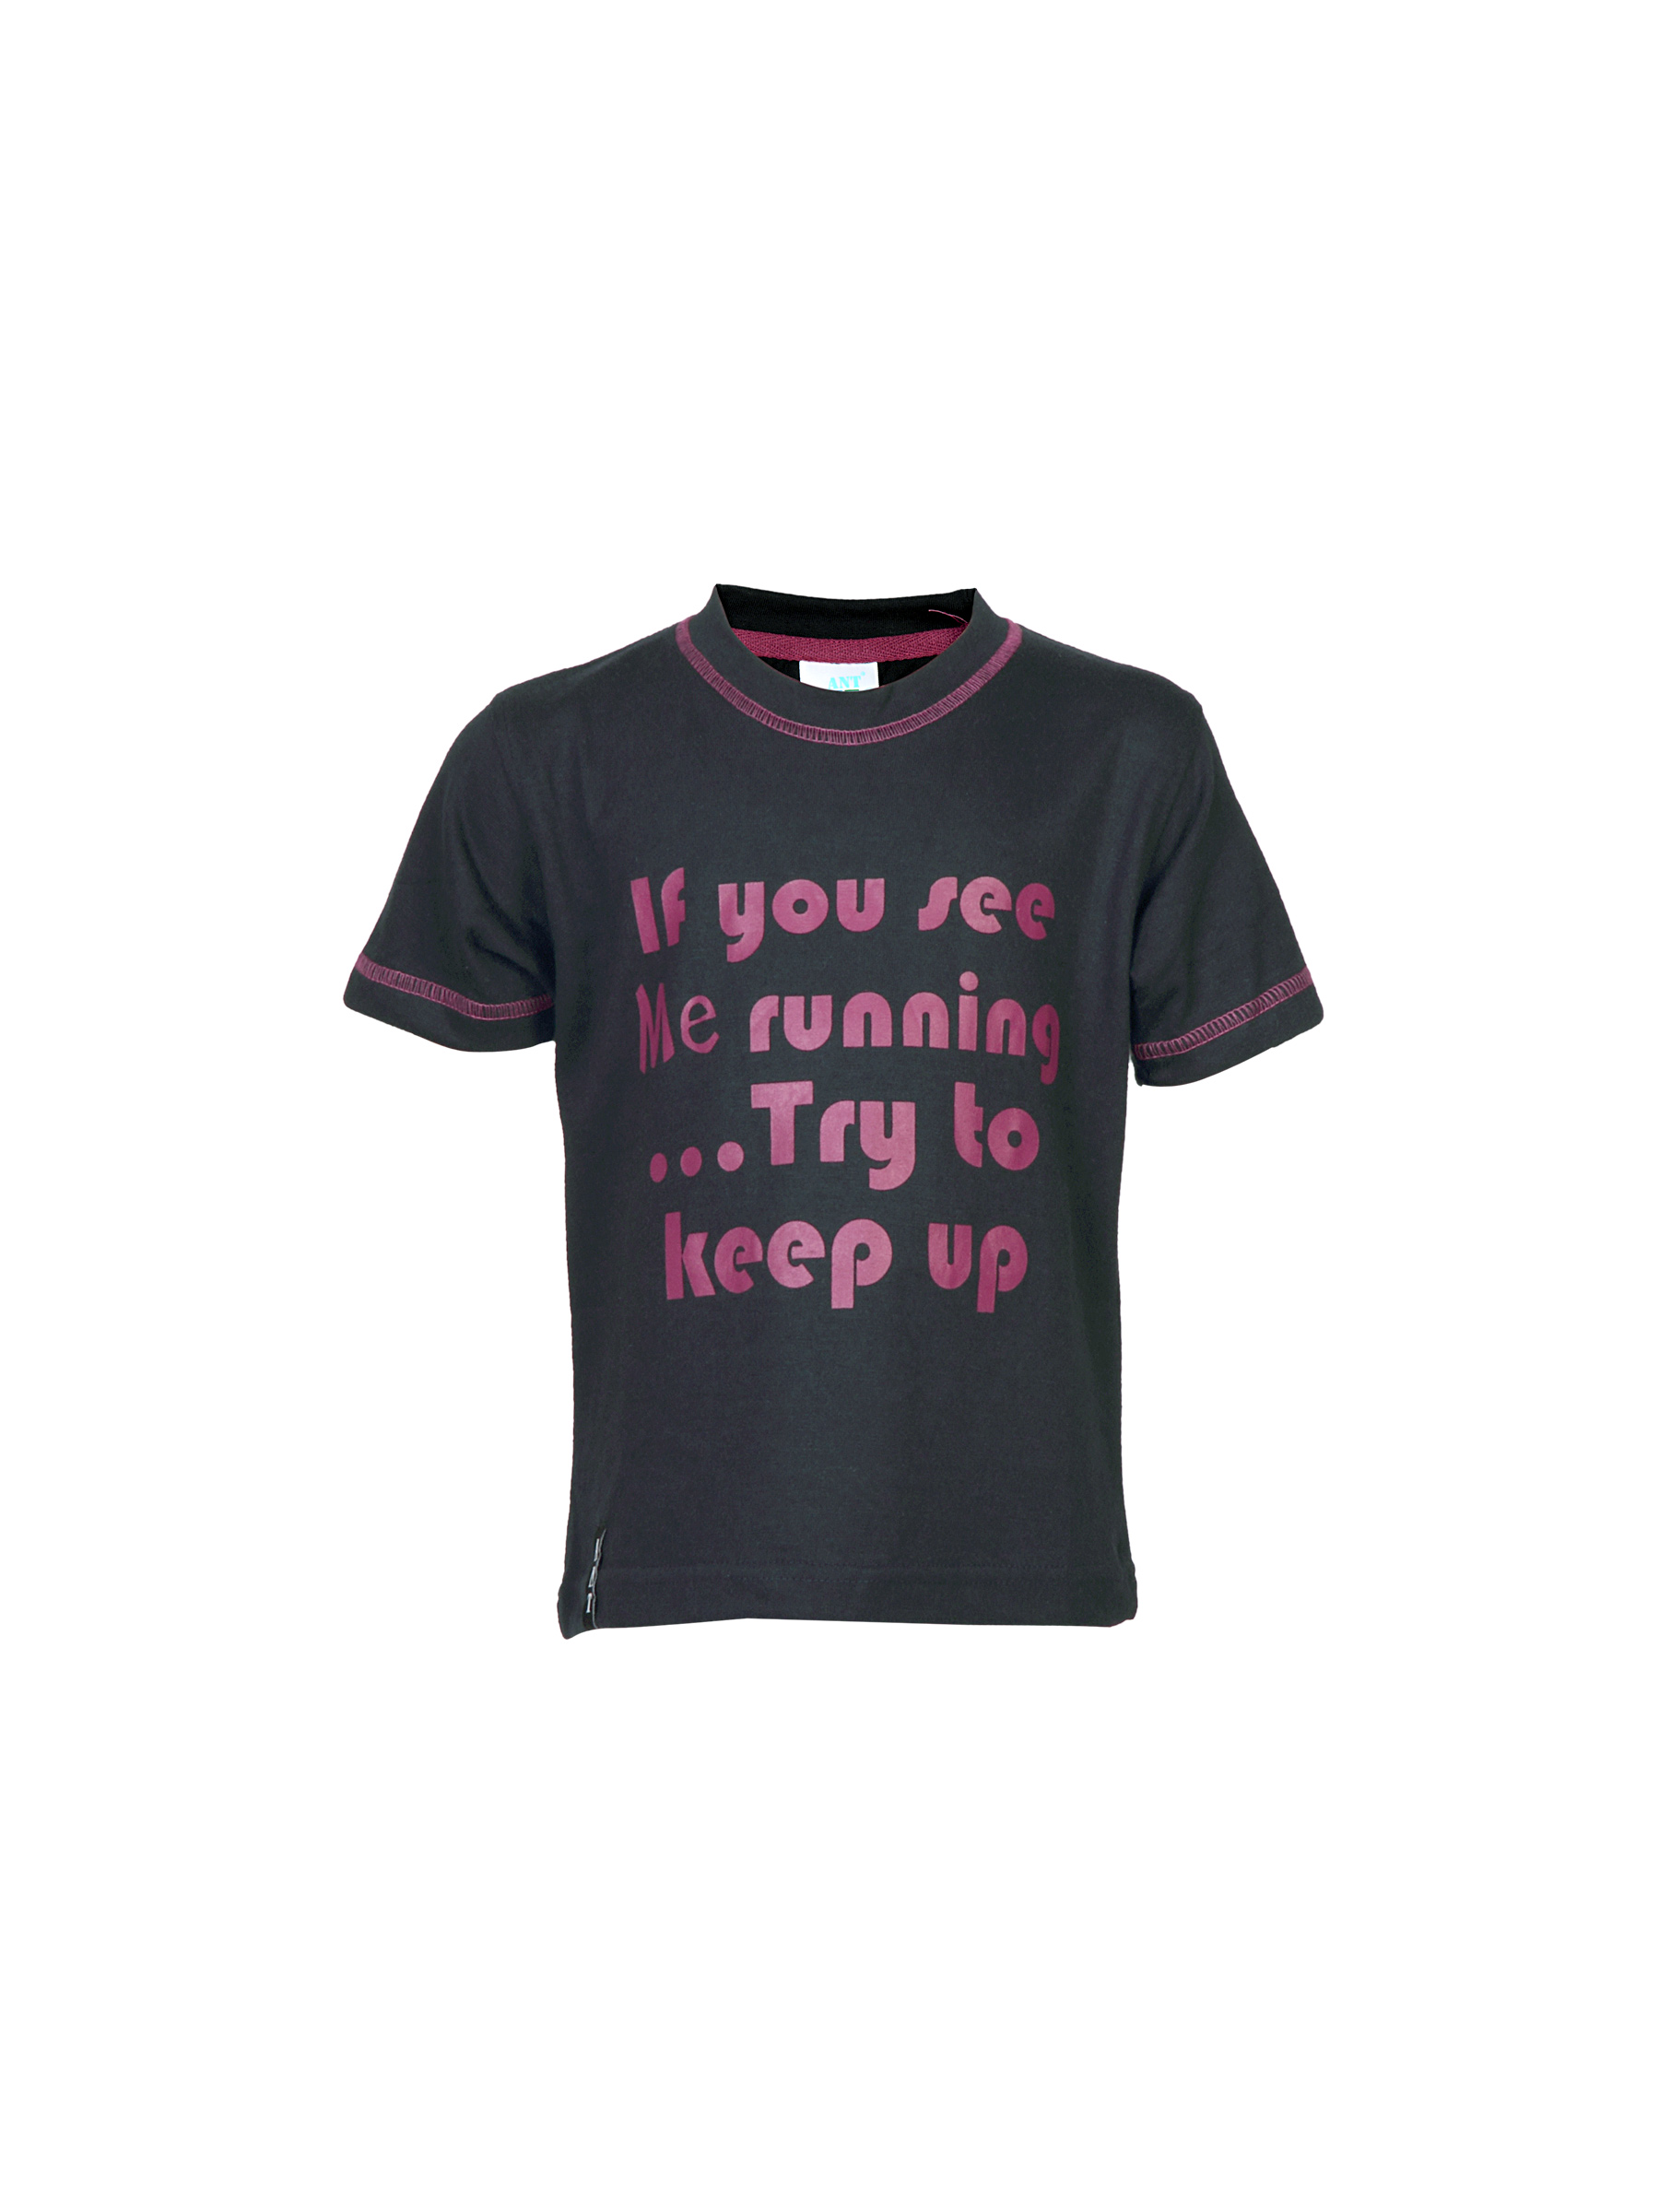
Ant Kids Keep Up Navy Blue Tshirts
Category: Apparel / Topwear / Tshirts
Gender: Men
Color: Navy Blue
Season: Fall 2011
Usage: Casual